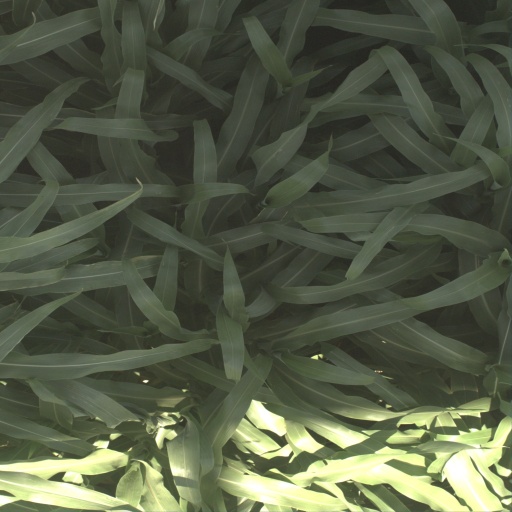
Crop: sorghum